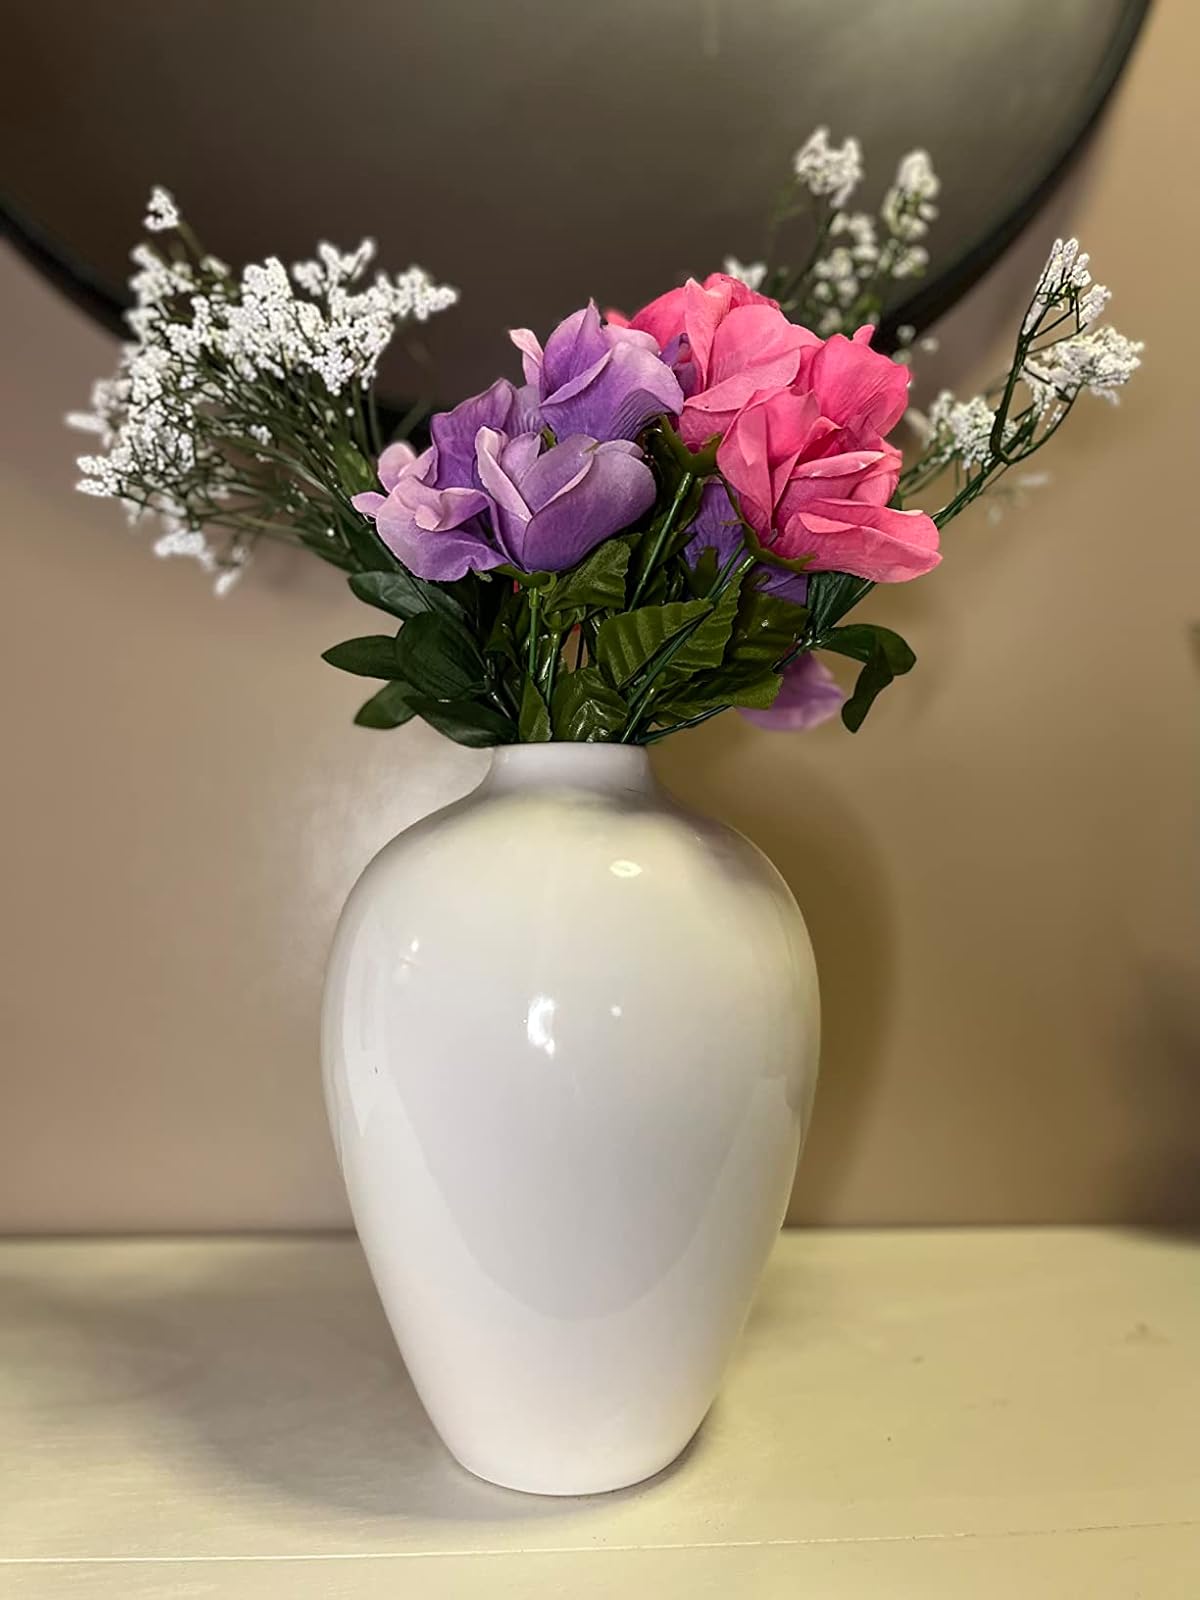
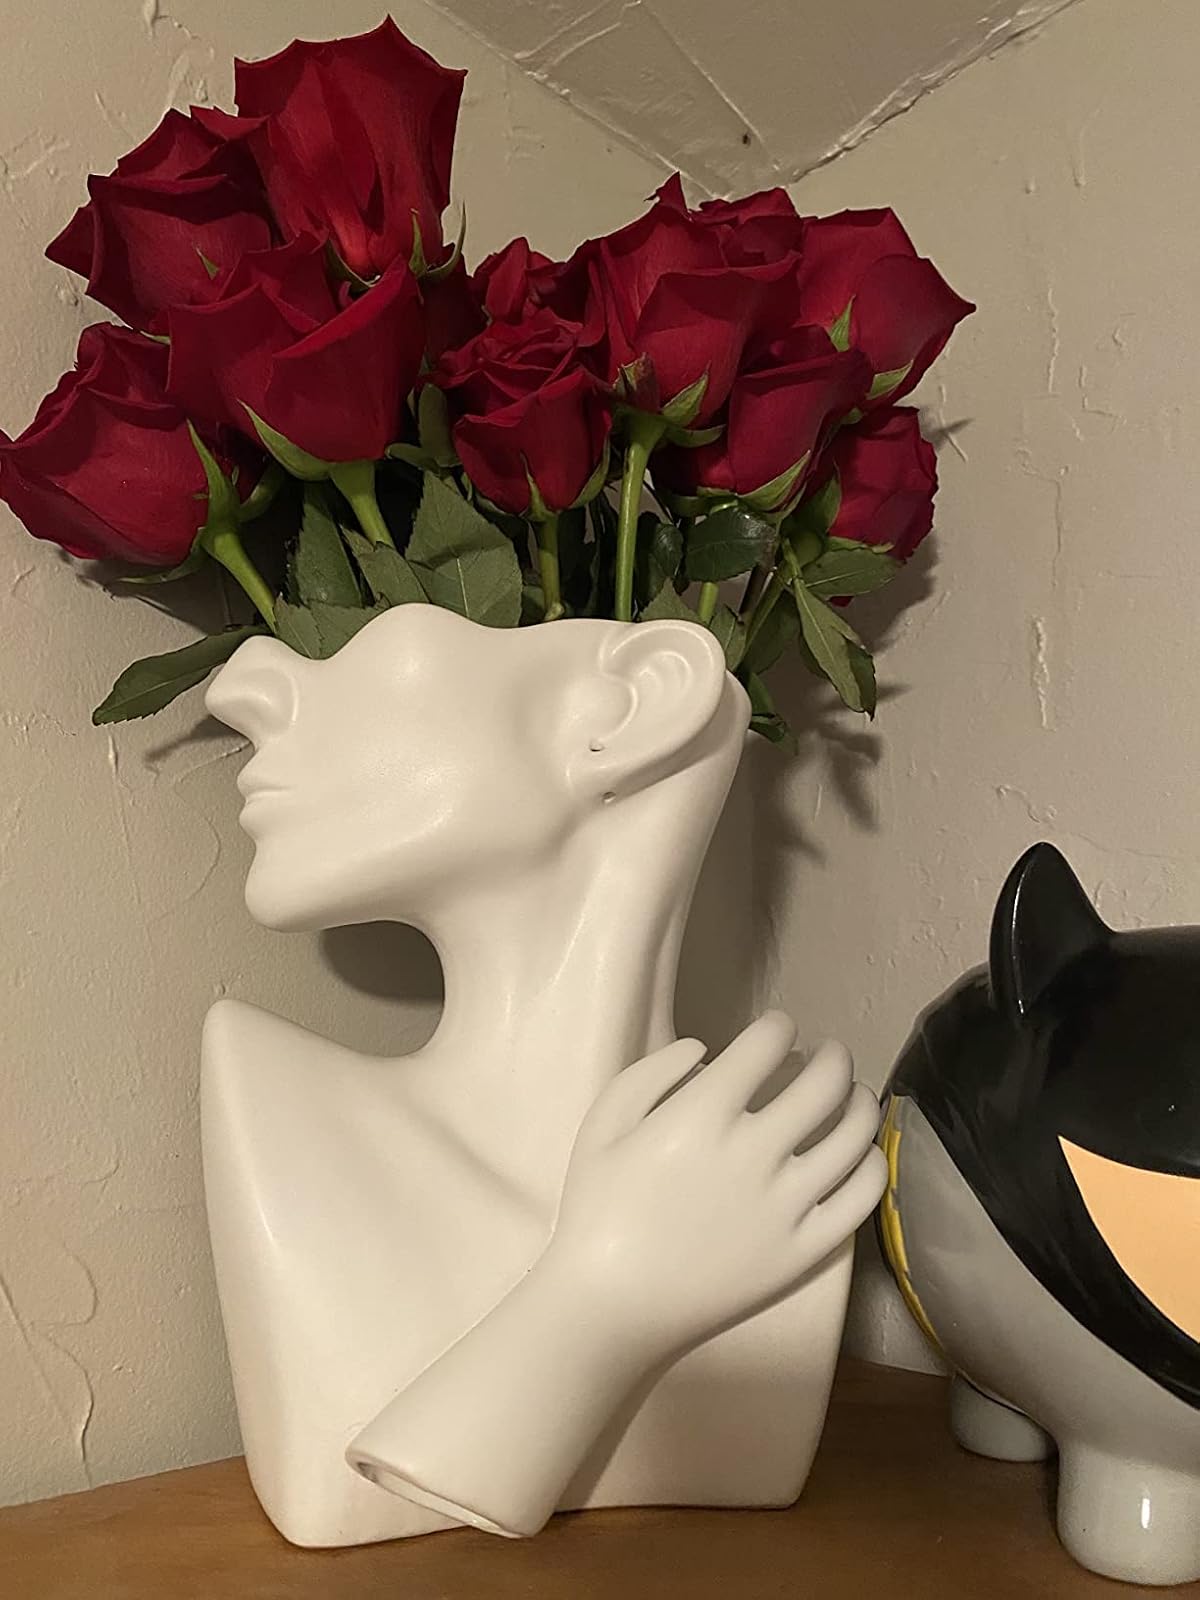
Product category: vase
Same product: no